Arild Stubhaug

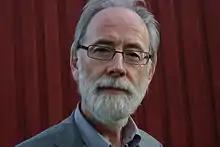

Arild Stubhaug (born 25 May 1948) is a Norwegian biographer and poet. He has won several literary awards for his biographies of Norwegian mathematicians.